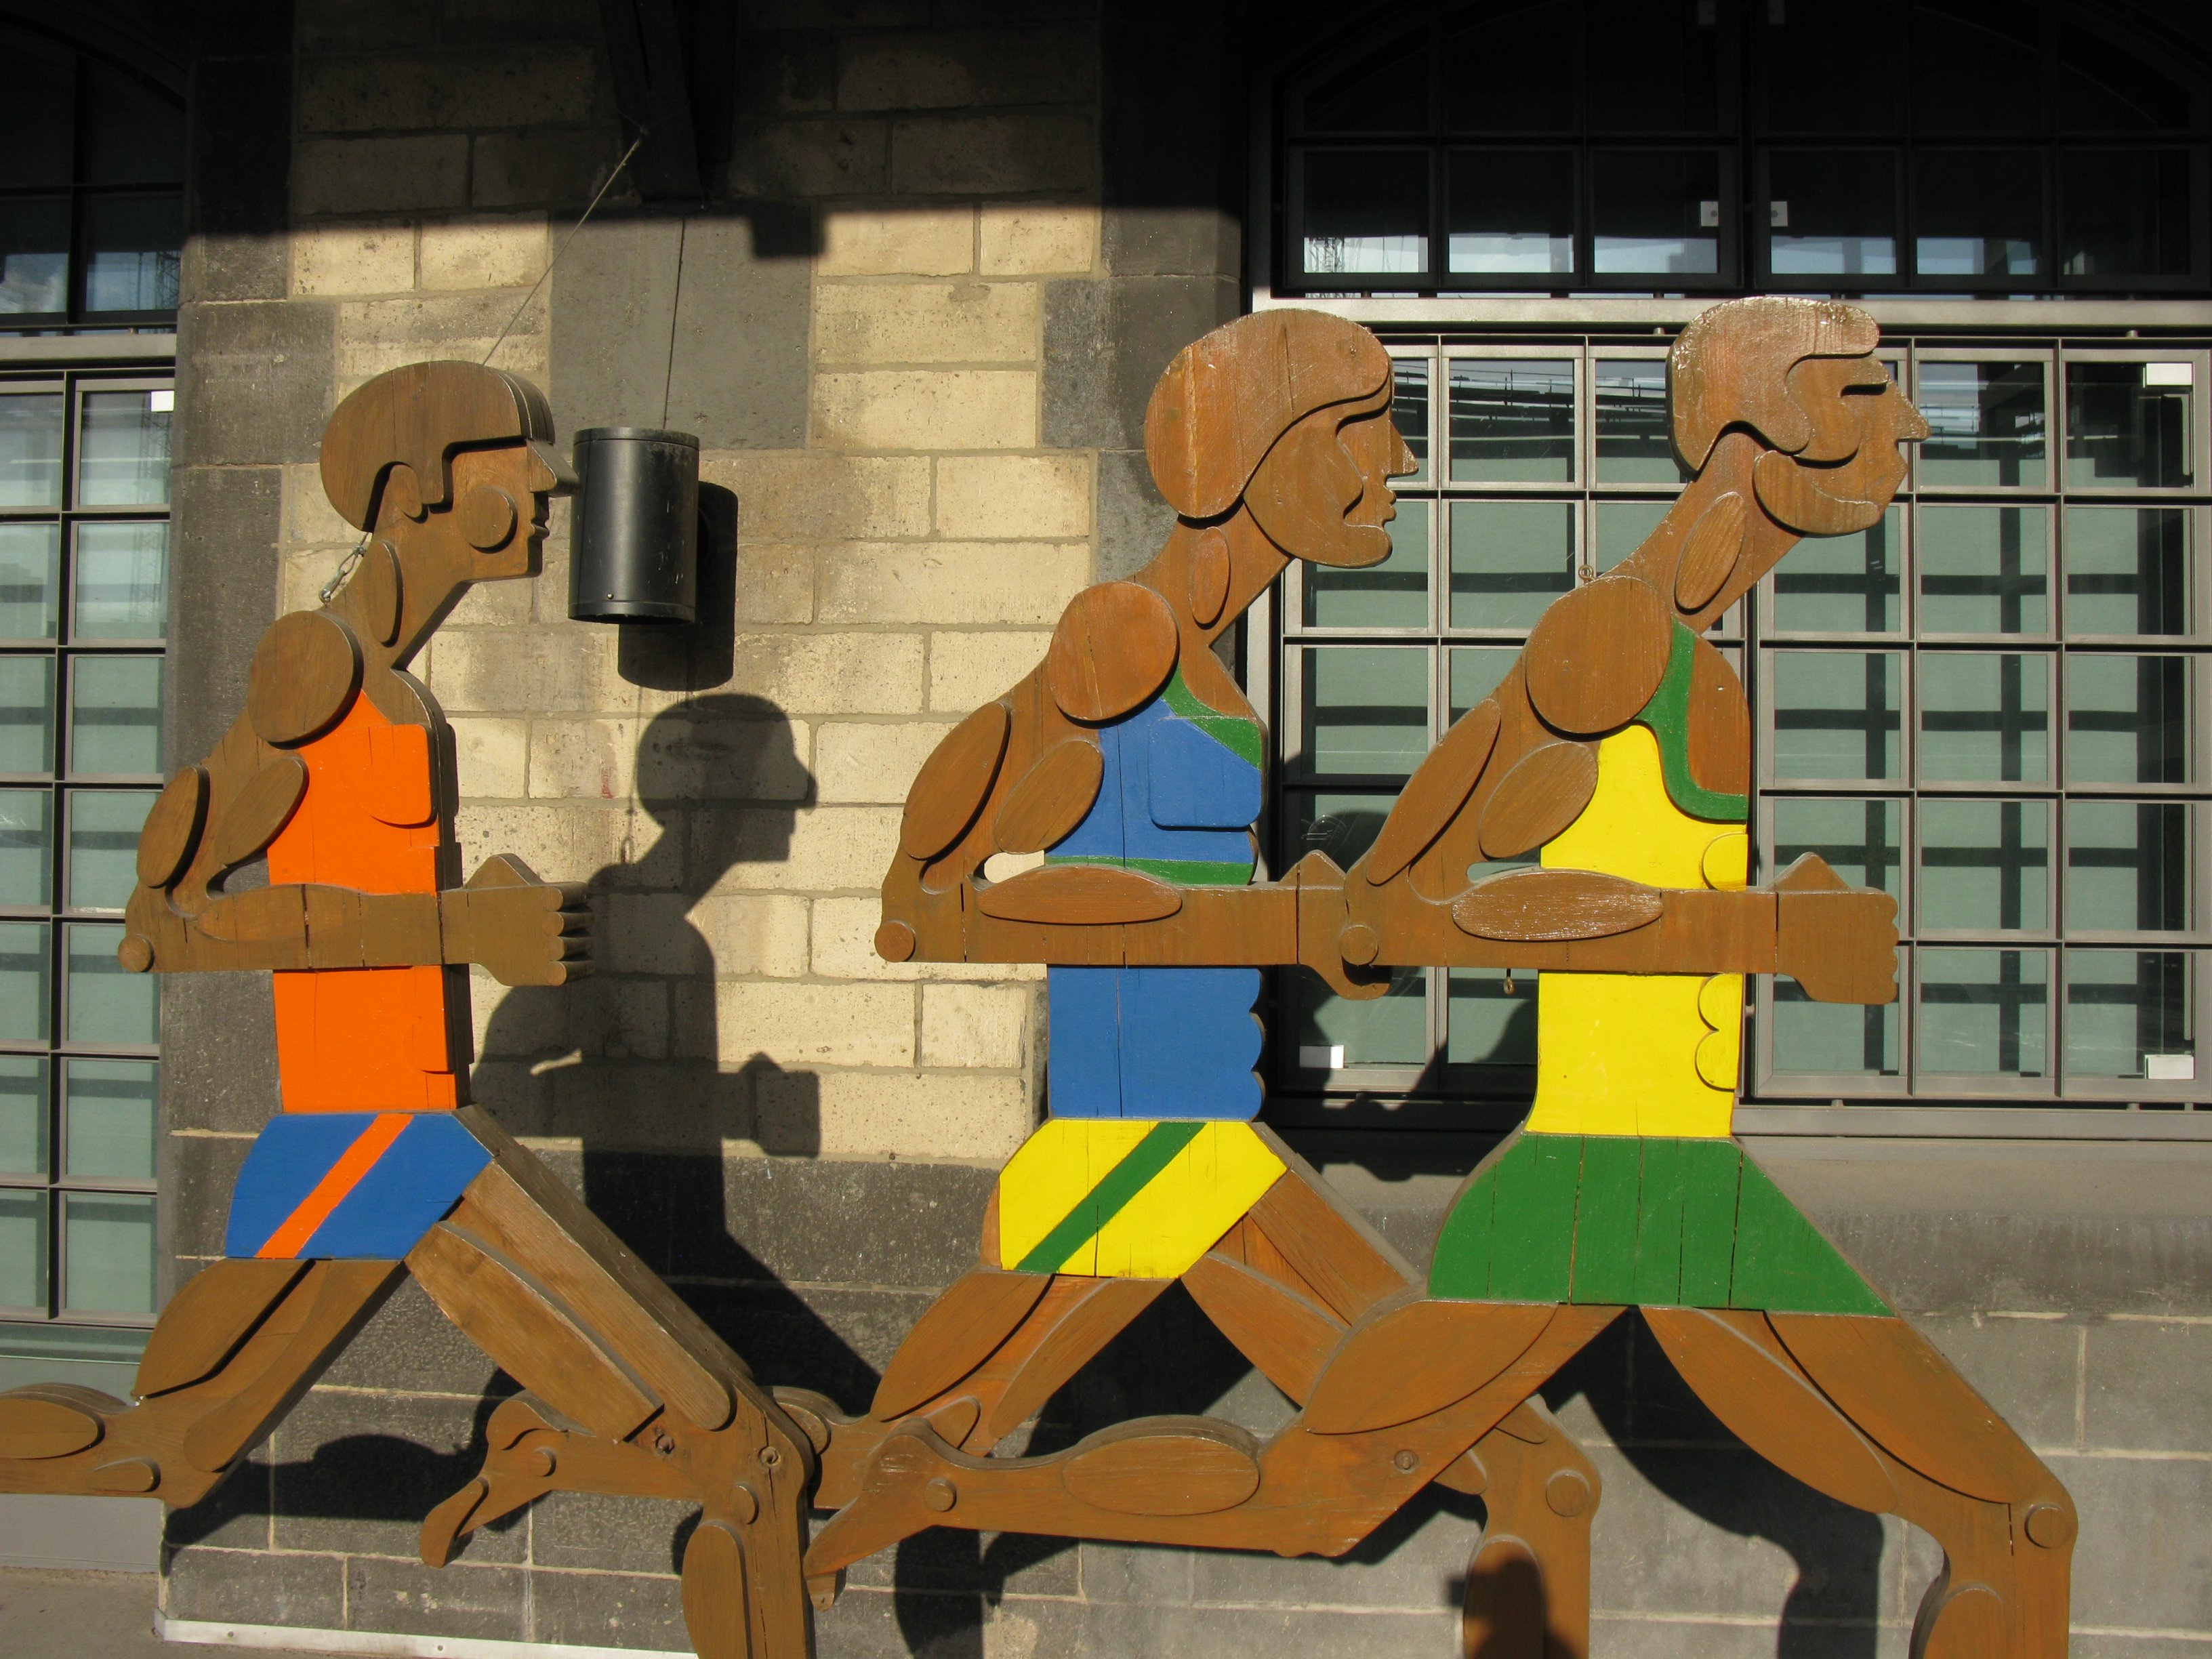
toy, art, cologne, screenshot, modern art, ll ufer, sports museum cologne